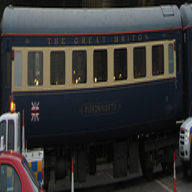
Vehicle type: Trains